Galleonosaurus

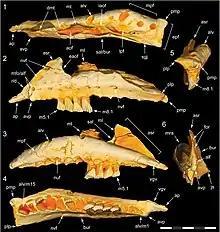
Holotype maxilla specimen of "Galleonosaurus", rendered as a 3D model at several angles.

Among the known specimens of "Galleonosaurus", a small degree of variation has been observed. Some specimens including the holotype have fifteen alveoli, or tooth positions, whereas others have thirteen or fourteen, though show indications of small or developing ones. The teeth themselves also demonstrate some variation, though it is only minor. Additionally, an abrupt kink in the jawbone is present on some but all specimens; likewise, one specimen has a pyramid-shaped peak on the top edge, whereas the others are smooth and rounded in this area. The latter two traits do not differ along lines of age, and so it has been suggested it may represent evidence of subspecific variation in the species or sexual dimorphism. Neither hypothesis, however, can be clearly tested, leaving the nature of the morphological variation unclear.